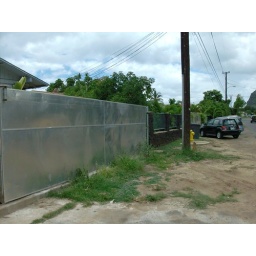
25 foot, 6 foot high gate in front of house and on street parking